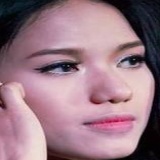
ca sĩ Thùy Chi